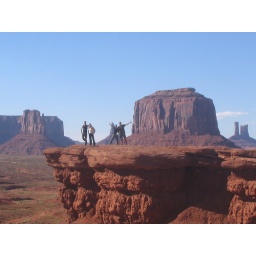
Picture taken in Monament valley USA.On this rock John Wayn stood on his horse in the begining of all his movies.